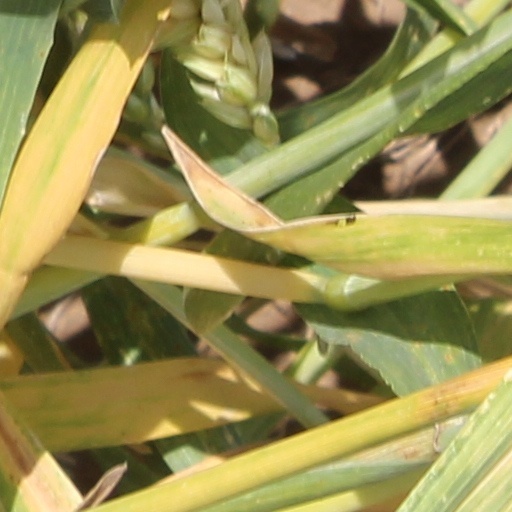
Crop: wheat